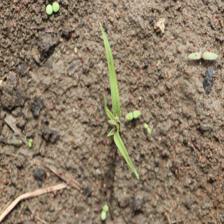
Label: Grass